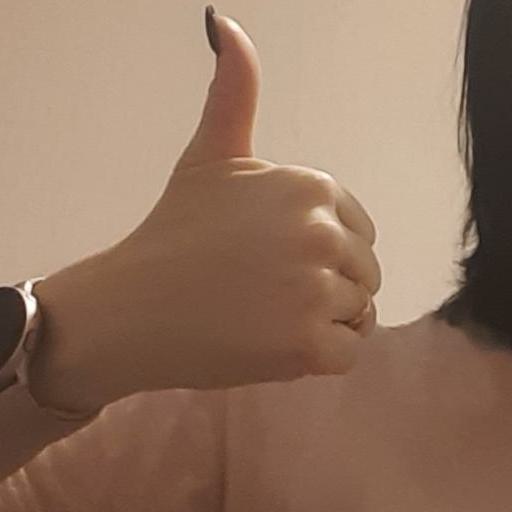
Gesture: like